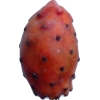
Label: cactus_fruit_red